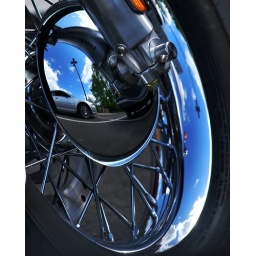
A photo of the sky taken from my car (the one in the reflection) with a little help from a hot motorcycle.